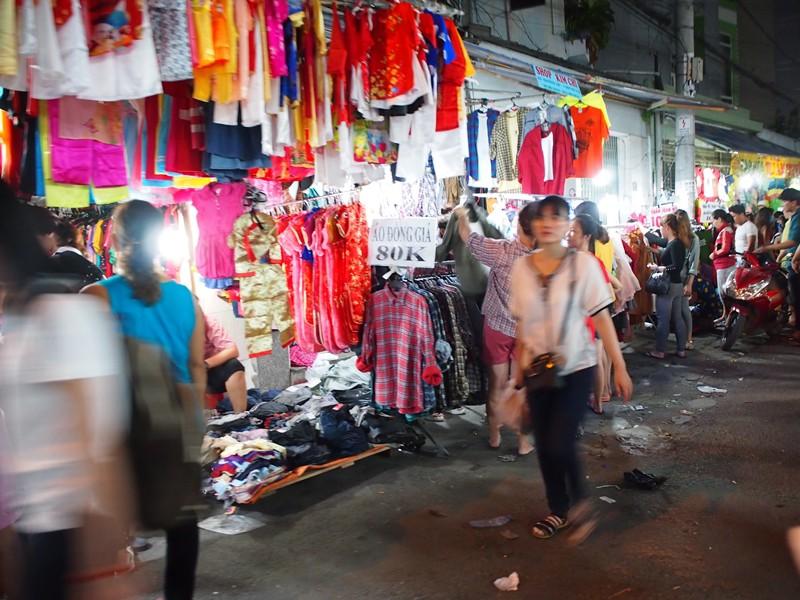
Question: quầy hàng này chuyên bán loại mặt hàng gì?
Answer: áo các loại